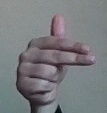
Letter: ghain